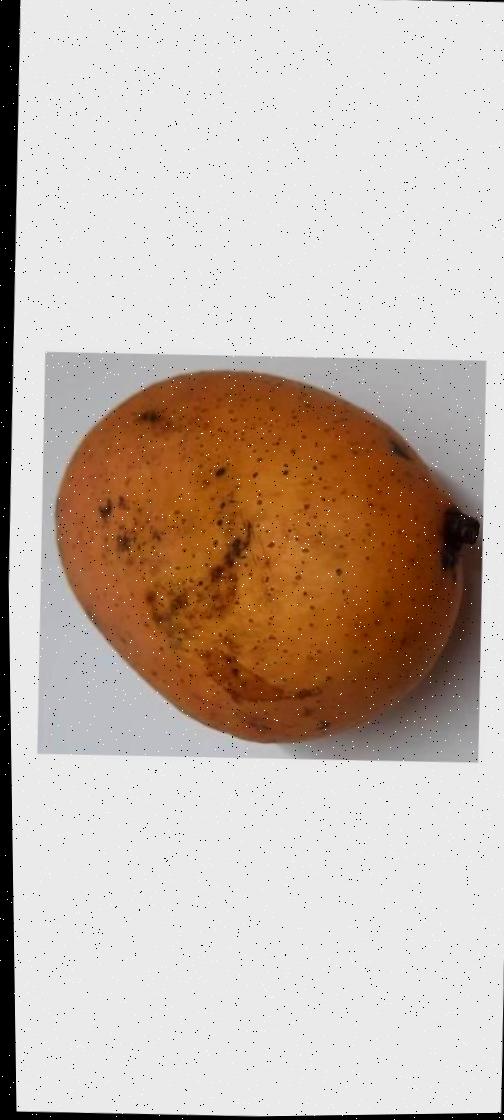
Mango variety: Ashshina Classic